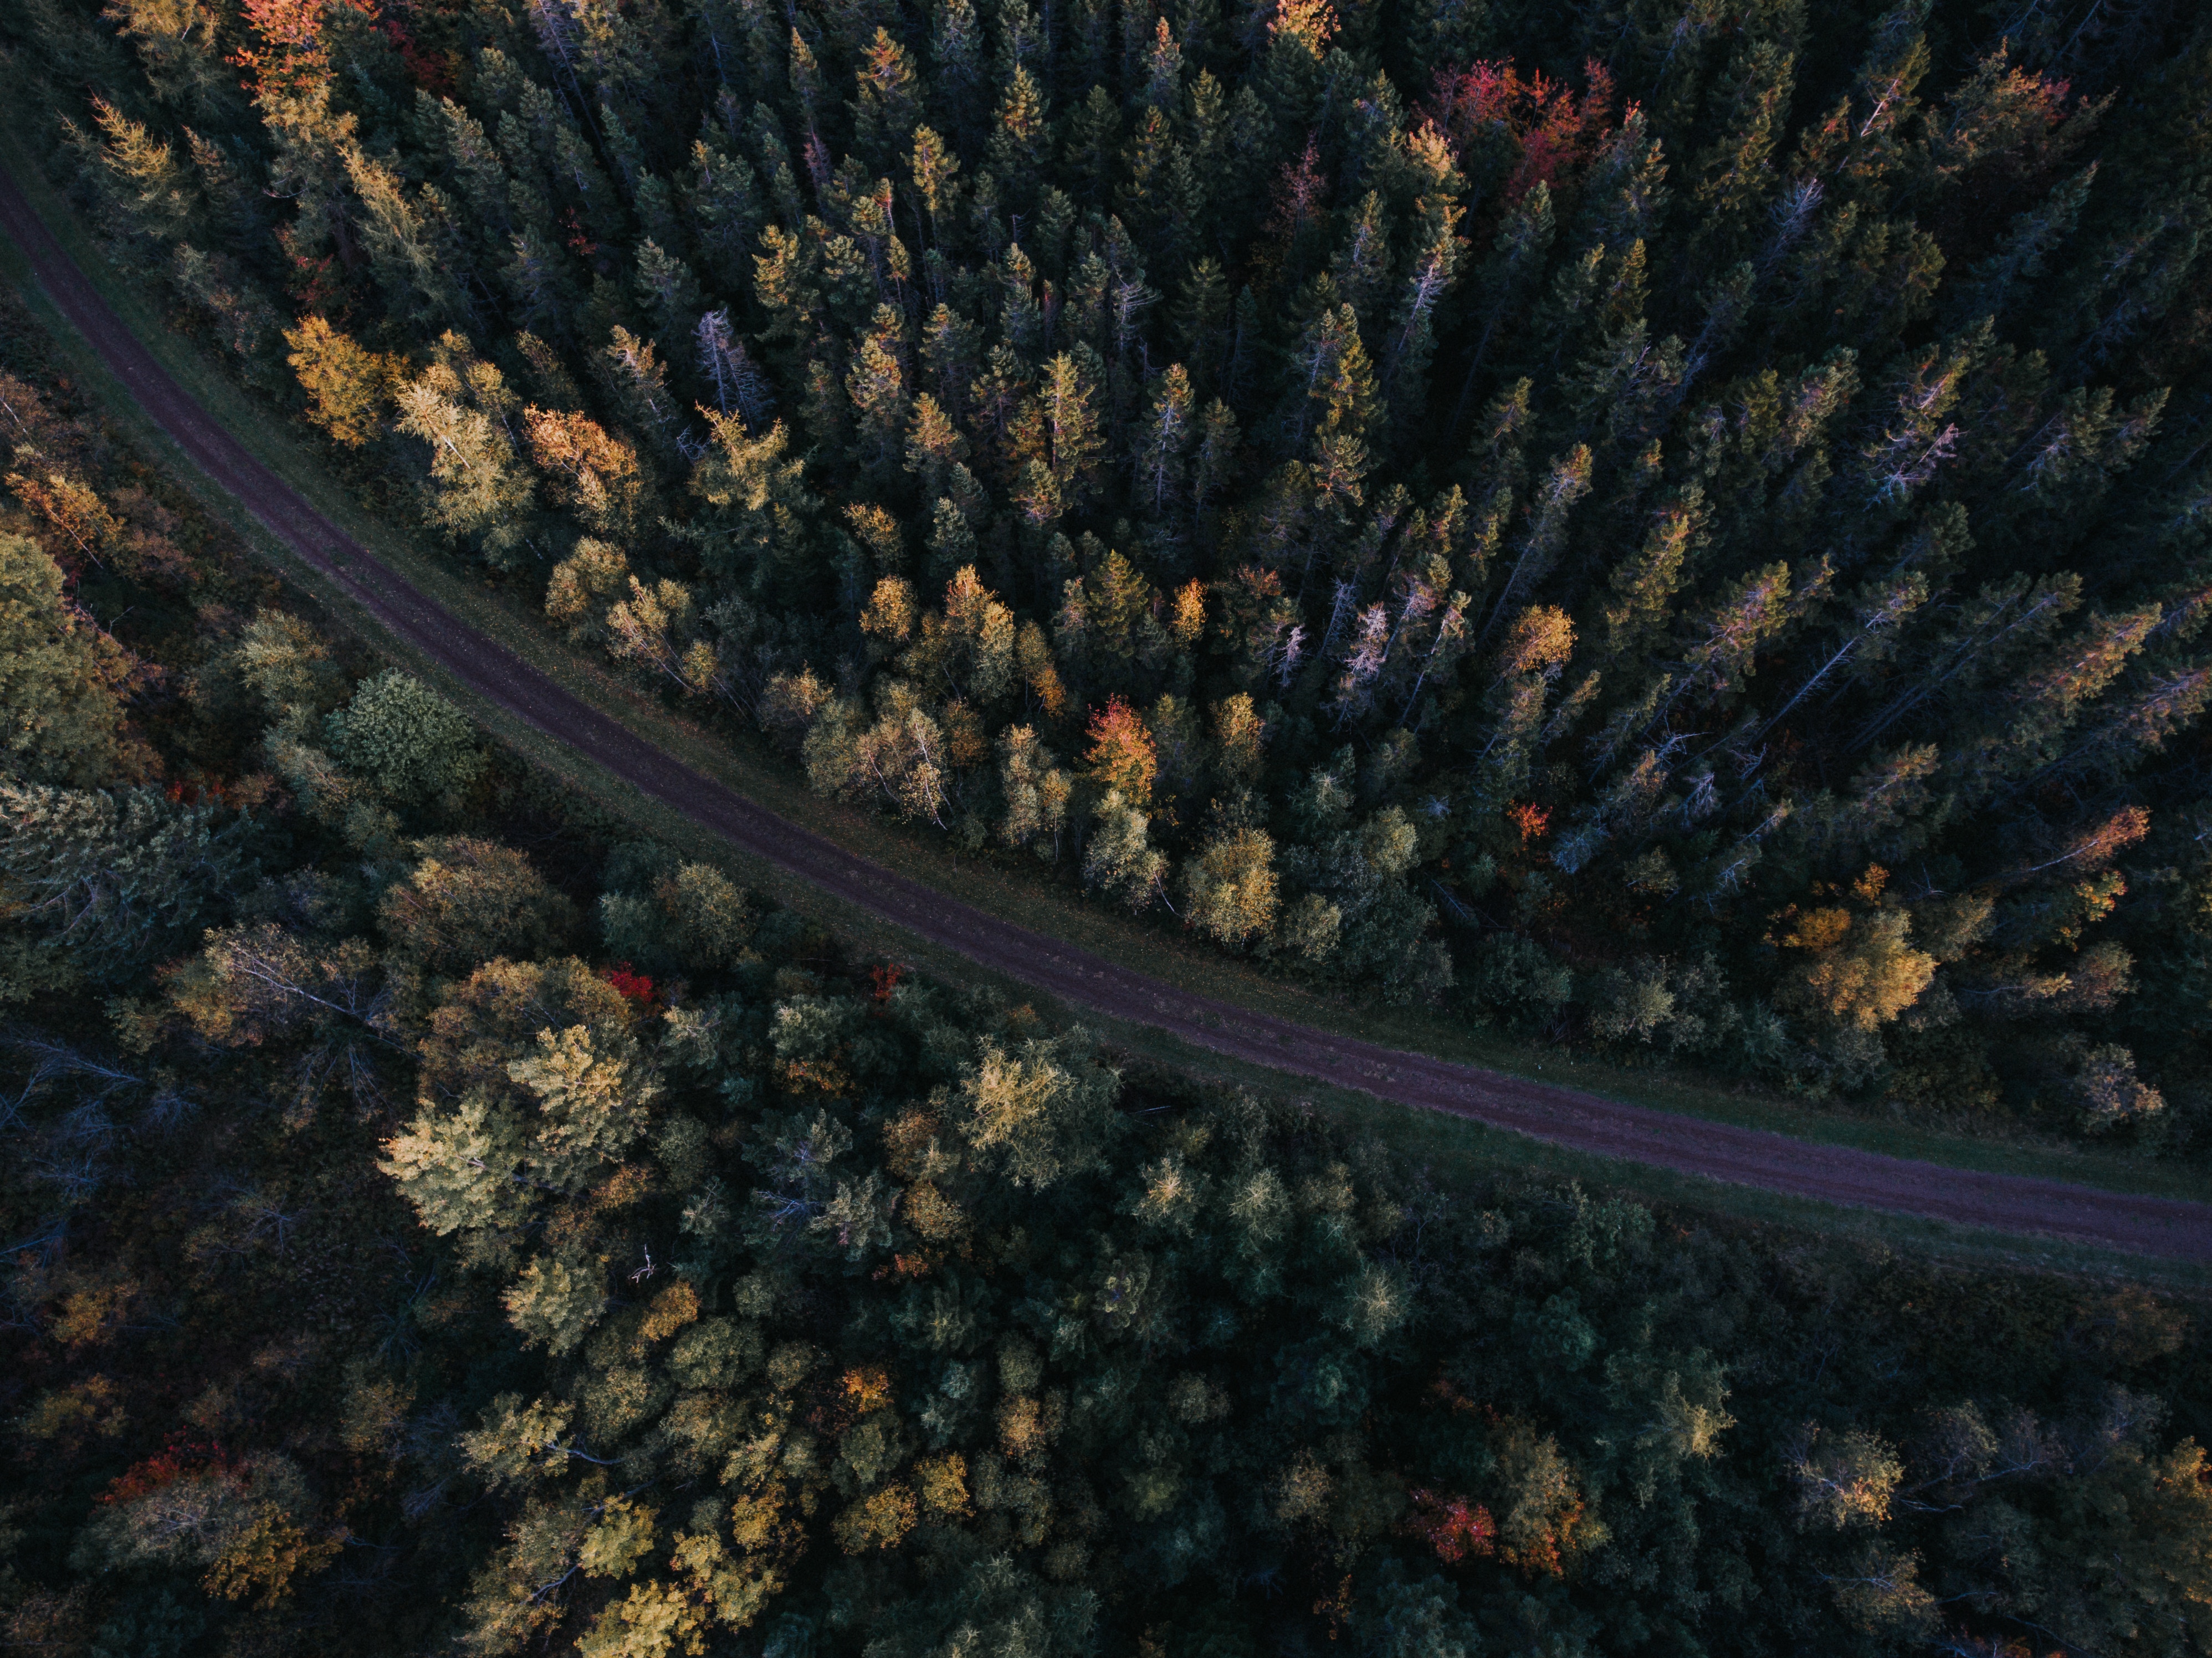
landscape, tree, forest, sky, night, reef, aerial photography, biome, computer wallpaper